Inflammatory myopathy

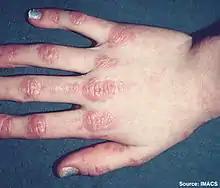
Gottron's papules on the hand of a patient with juvenile dermatomyositis

Inflammatory myopathy, also known as idiopathic inflammatory myopathy (IIM), is disease featuring muscle weakness, inflammation of muscles (myositis), and in some types, muscle pain (myalgia). The cause of much inflammatory myopathy is unknown (idiopathic), and such cases are classified according to their symptoms and signs, electromyography, MRI, and laboratory findings. It can also be associated with underlying cancer. The main classes of idiopathic inflammatory myopathy are polymyositis (PM), dermatomyositis (DM) (including juvenile, amyopathic, and sine-dermatitis form), inclusion-body myositis (IBM), immune-mediated necrotising myopathy (IMNM), and focal autoimmune myositis.